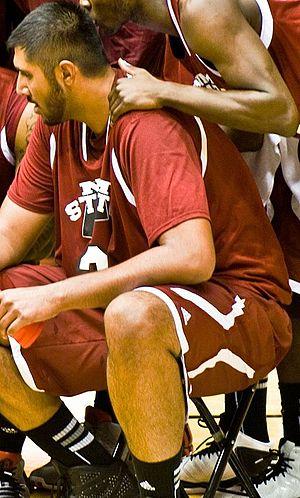
Sim Bhullar, de son vrai nom Gursimran Bhullar, né le 2 décembre 1992 à North York en Ontario au Canada, est un joueur canadien de basket-ball.